Geraint Jones

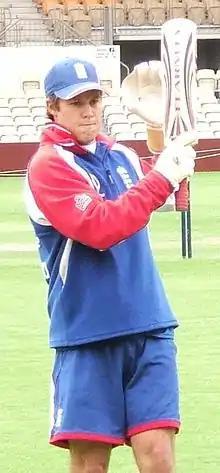
Jones practises at the Adelaide Oval during the 2006-07 Ashes.

Jones replaced Chris Read as England wicket-keeper during the 2004 tour of the West Indies. Later that year, playing against New Zealand, he scored his only Test match century. He toured South Africa in 2004/05